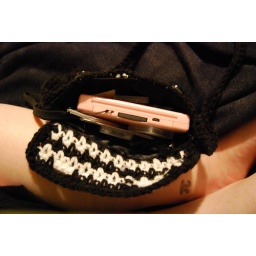
Crochet hat and bag sent to me and made by M. Sharp